Schutzmannschaft

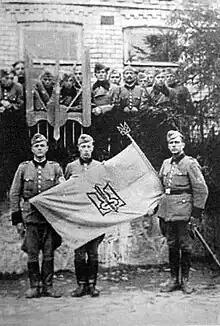
Men of the 115th Battalion (Ukrainian) "Schutzmannschaft" holding a flag with the coat of arms of Ukraine

Each battalion had a projected number of four companies of 124 men each, one with a group of machine gun and three groups of infantry. In reality, the numbers varied greatly between occupied territories. Baltic (Lithuanian, Latvian, Estonian) battalions were commanded by a native, while Ukrainian and Belarusian battalions had German commanders. The battalions did not have a prescribed uniform and often used uniforms from pre-war national armies. They were identified by a white armband which usually had the inscription "Schutzmann", a service number and location. In Directive no. 46, Hitler expressly prohibited "Schutzmannschaft" to use German badges of rank, the eagle and swastika emblem, or German military shoulder straps. However, members of "Schutzmannschaften" were eligible for various awards and decorations, including the Iron Cross and War Merit Cross. "Schutzmannschaften" were generally armed with confiscated Soviet rifles and some officers had pistols. Machine guns were used in anti-partisan operations and mortars were employed in the later stages of the war. In general, the battalions were poorly provided for, sometimes even lacking food rations, as priority and preference was given to German units fighting in the front lines.